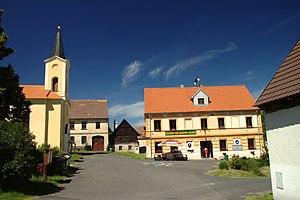
Staňkovice est une commune du district de Děčín, dans la région d'Ústí nad Labem, en République tchèque. Sa population s'élevait à 40 habitants en 2018.